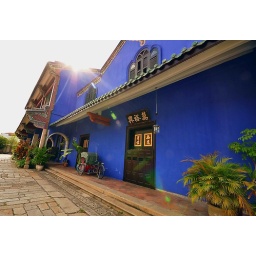
blue house in penang